Peter III of Aragon

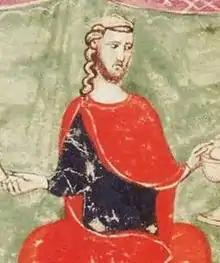
Detail from the "Nuova Cronica"

Peter III of Aragon (In Aragonese, "Pero"; in Catalan, "Pere"; in Italian, "Pietro"; November 1285) was King of Aragon, King of Valencia (as ), and Count of Barcelona (as ) from 1276 to his death. At the invitation of some rebels, he conquered the Kingdom of Sicily and became King of Sicily (as ) in 1282, pressing the claim of his wife, Constance II of Sicily, uniting the kingdom to the crown.